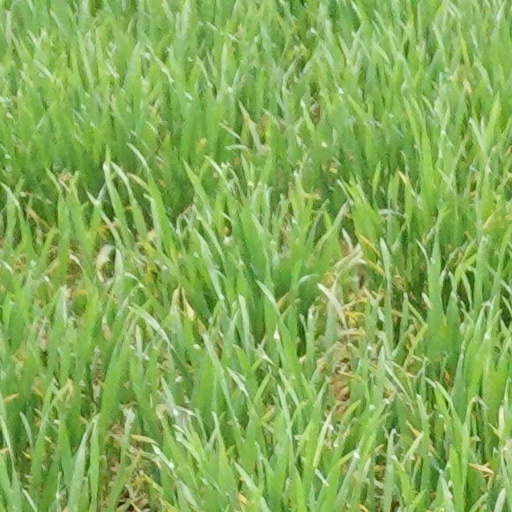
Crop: wheat